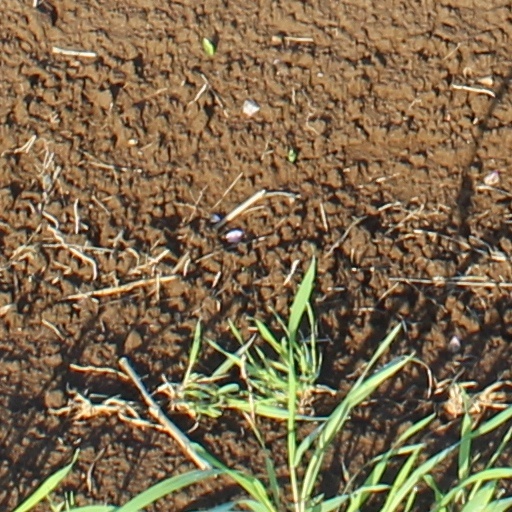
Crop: wheat